Johnston's Sawmill Steam Plant

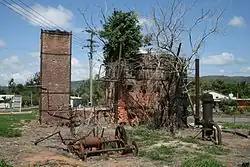
Johnston's Sawmill Steam Plant, 2009

Johnston's Sawmill Steam Plant is a heritage-listed former sawmill at corner of Santowski Crescent and the Peninsular Development Road, Mount Molloy, Shire of Mareeba, Queensland, Australia. It was built in 1914 and operated until 1963 when it burned down for the last time. It was added to the Queensland Heritage Register on 15 July 2011.